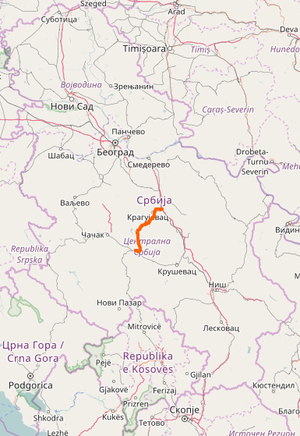
La Route Magistrale 24 est une route nationale de Serbie qui relie entre elles la ville de Batočina passant par Kragujevac jusqu'à la ville de Kraljevo.